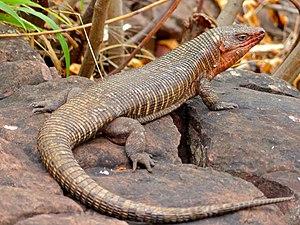
Matobosaurus est un genre de sauriens de la famille des Gerrhosauridae.